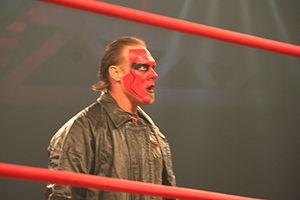
Steve Borden est un catcheur américain connu sous le nom de Sting. Il travaille pour la World Wrestling Entertainment comme ambassadeur de cette entreprise.